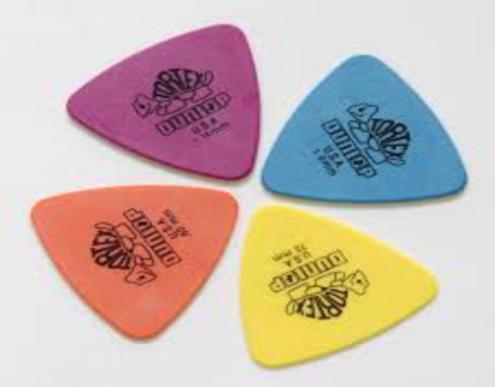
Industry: Leisure